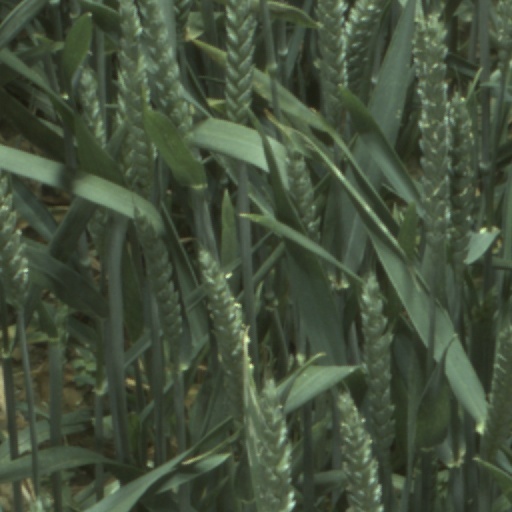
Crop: wheat